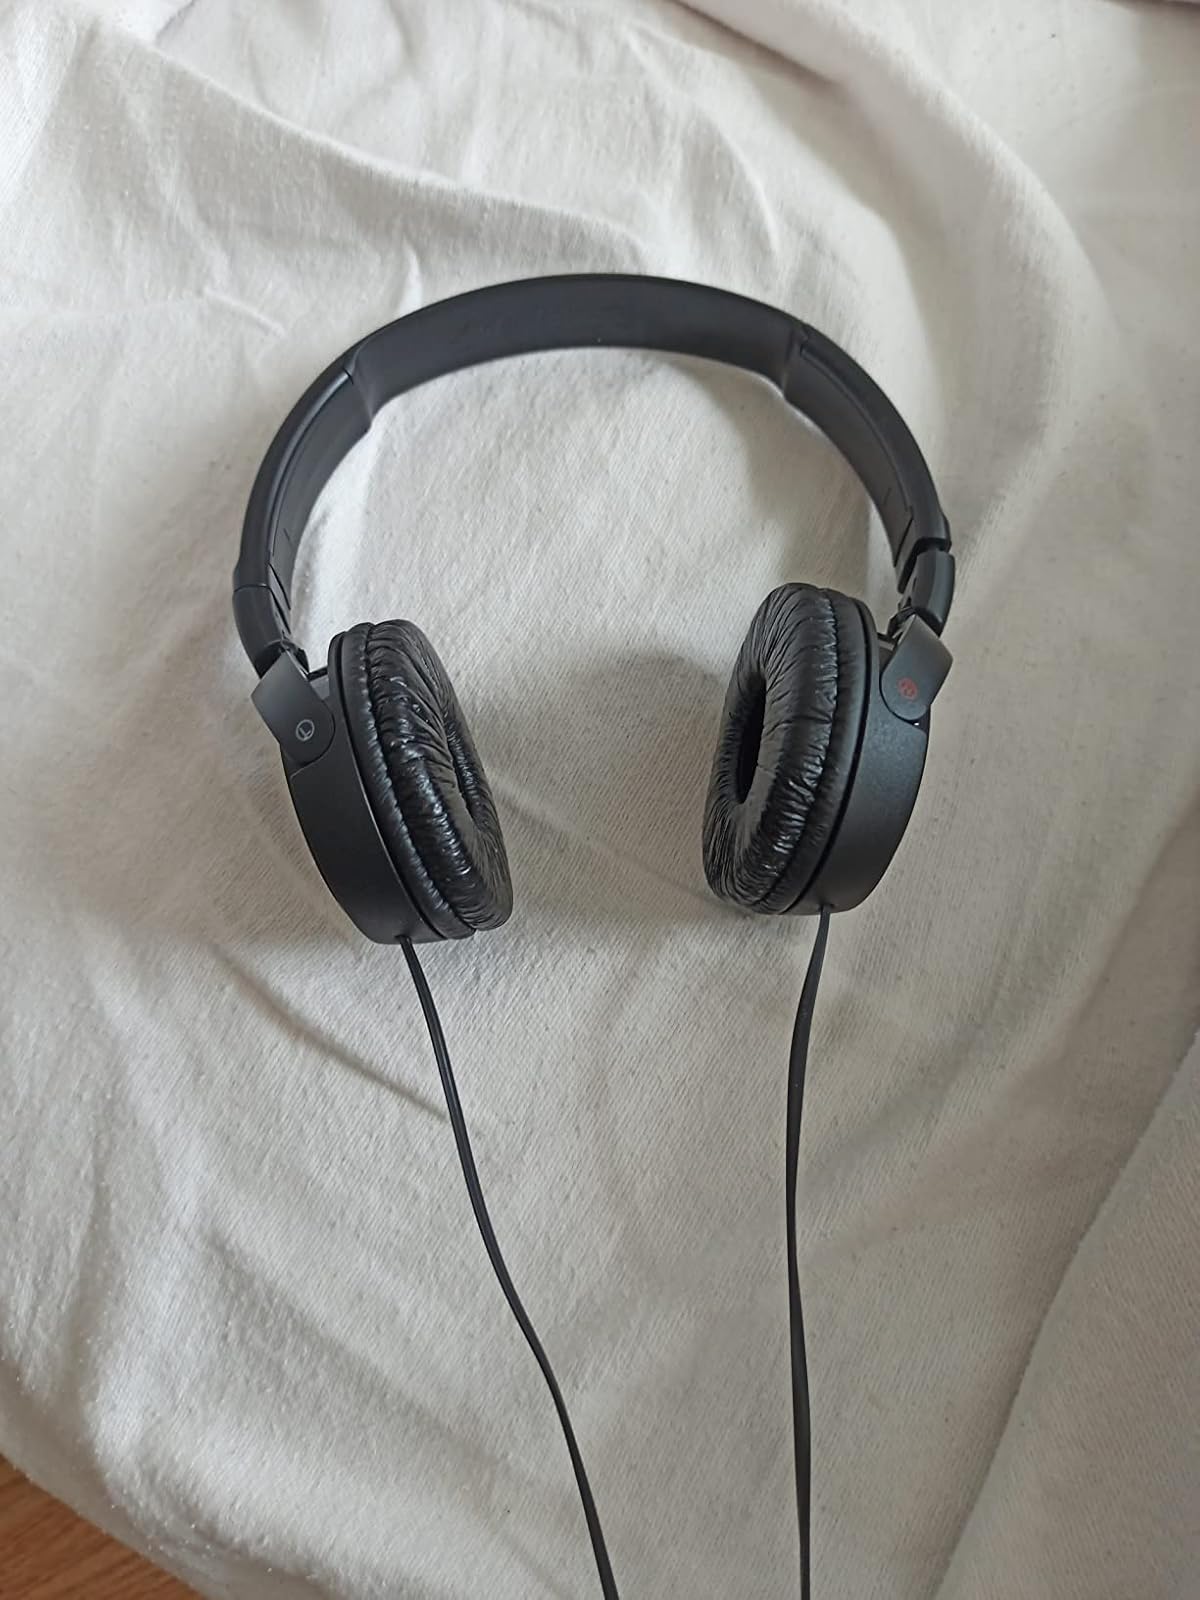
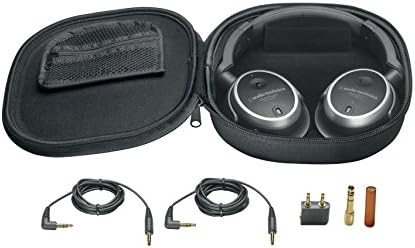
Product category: headphones
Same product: no